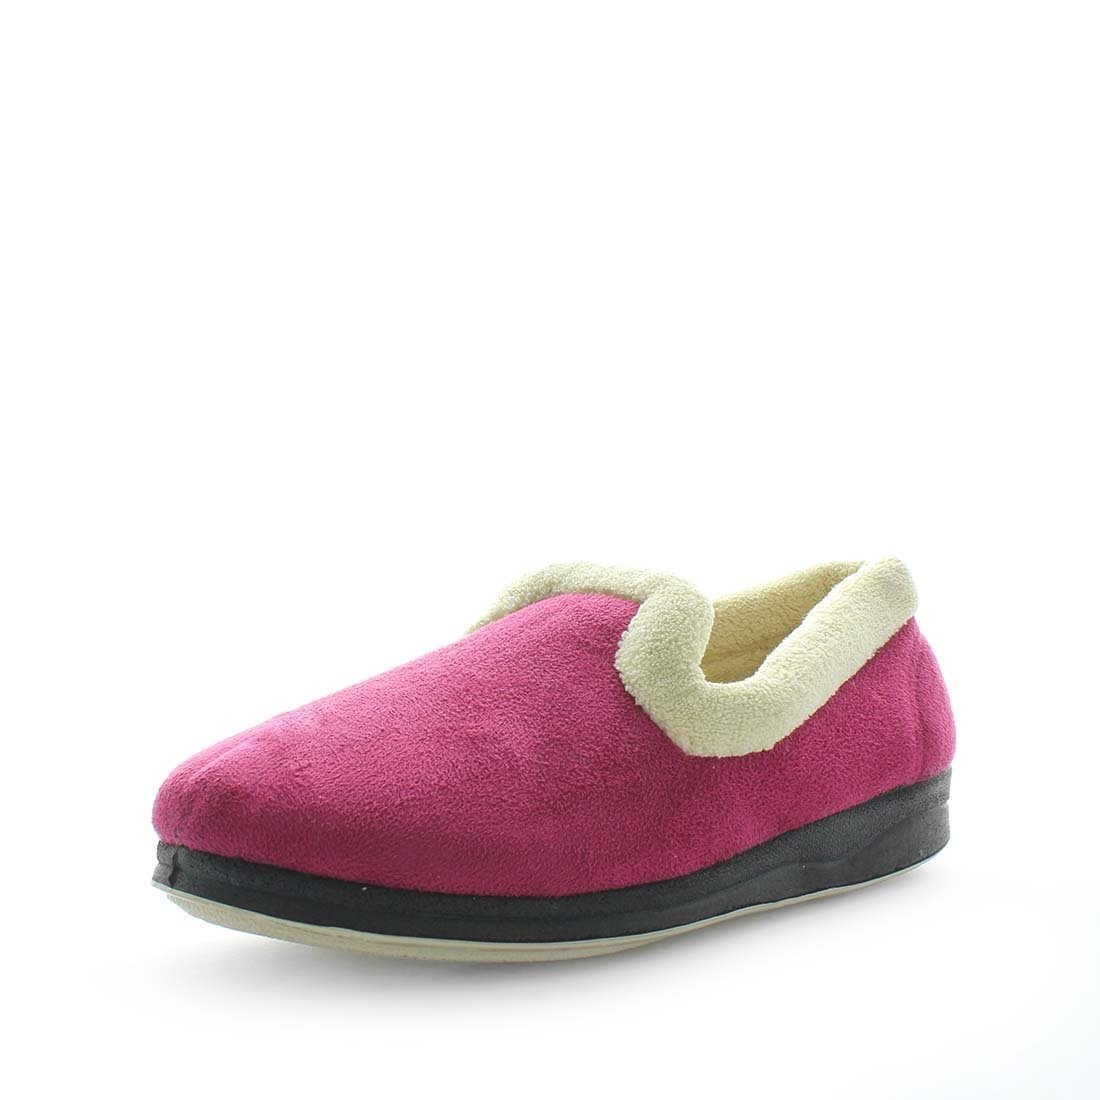
Panda PEMILLE Slippers Uggs Cerise Shoe 6
Slip into these extra warm and cosy women's slipper from Panda, Emille features micro-suede upper and micro-terry lining and sock on a flexible non-slip rubber unit for comfort and fit. Textile upper Super soft textile lining Extra padded insole Non-slip rubber outsole
Brand: Shopperslane
Category: Apparel & Accessories > Shoes > Slippers